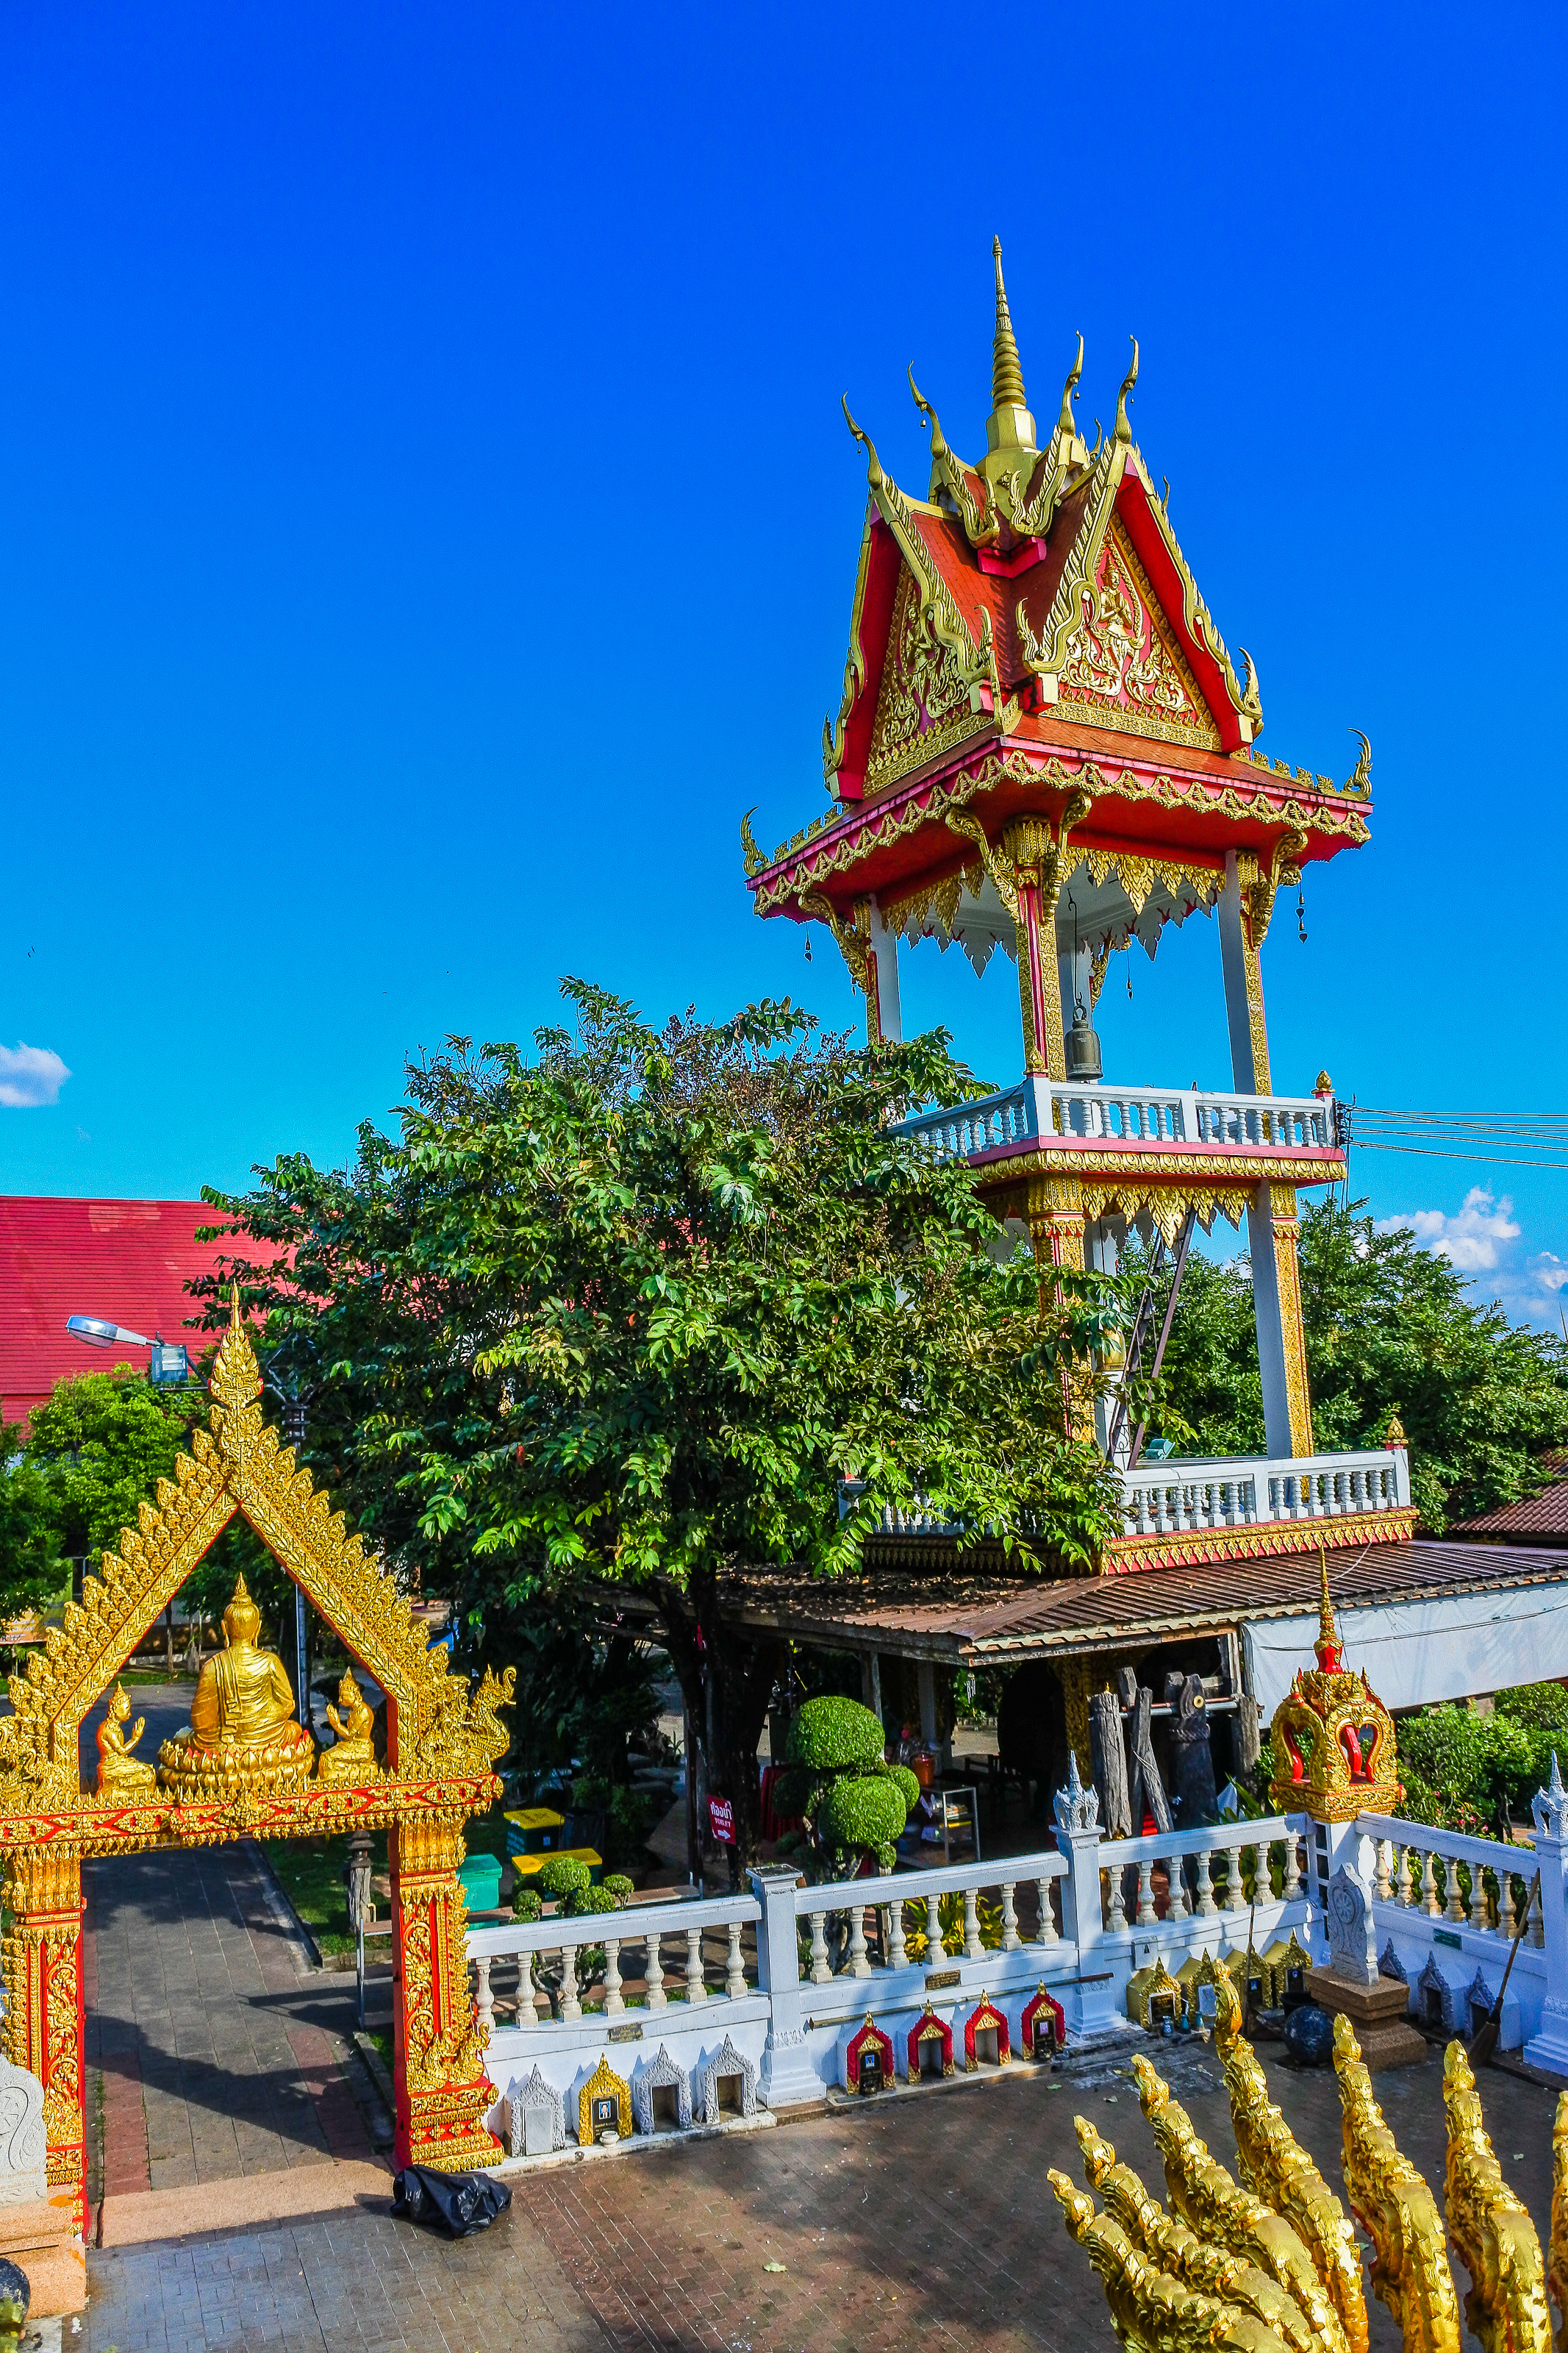
big, cobra, king of nagas, view, biggest, buddha, golden, religions, thailand snakes, serpent, landmark, sky, payanak, statue, thai, ancient, goldbuddha, traditional, background, style, worship, homage, religious, snake, believe, buddha with naga, life, gold, head, naga thai, design, buddhaimage, belief, architecture, art, famous, green, wallpaper, sculpture, wat, buddhism, places, blue, culture, buddhist, temple, garden, travel, naga, place of worship, leisure, shrine, tourism, building, tree, tourist attraction, vacation, historic site, amusement park, world